Eero Tarasti

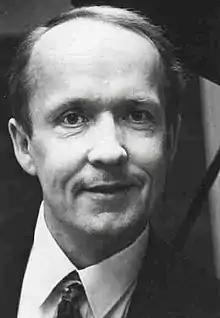
Eero Tarasti

Eero Aarne Pekka Tarasti (born 27 September 1948 in Helsinki) is a Finnish musicologist and semiotician, currently serving as Professor Emeritus of Musicology at the University of Helsinki. He has contributed significantly to the semiotics of music.